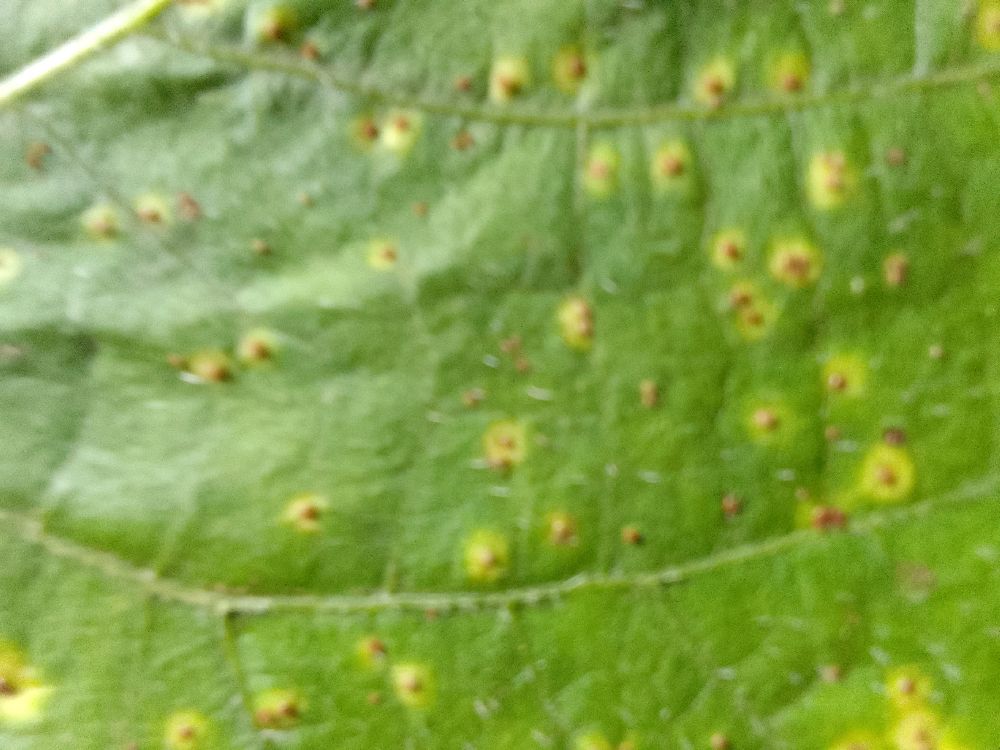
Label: rust